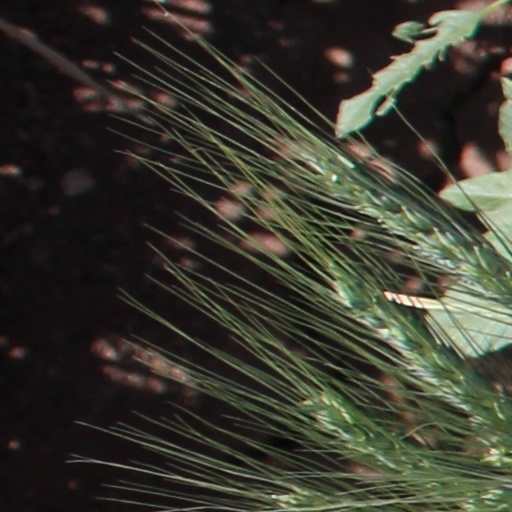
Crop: wheat